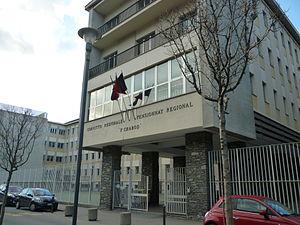
Le pensionnat régional Frédéric Chabod à Aoste (Vallée d'Aoste - Italie)
Federico Chabod, francisé en Frédéric Chabod, est un historien et homme politique italien, né le 23 février 1901 à Aoste et mort le 14 juillet 1960 à Rome.